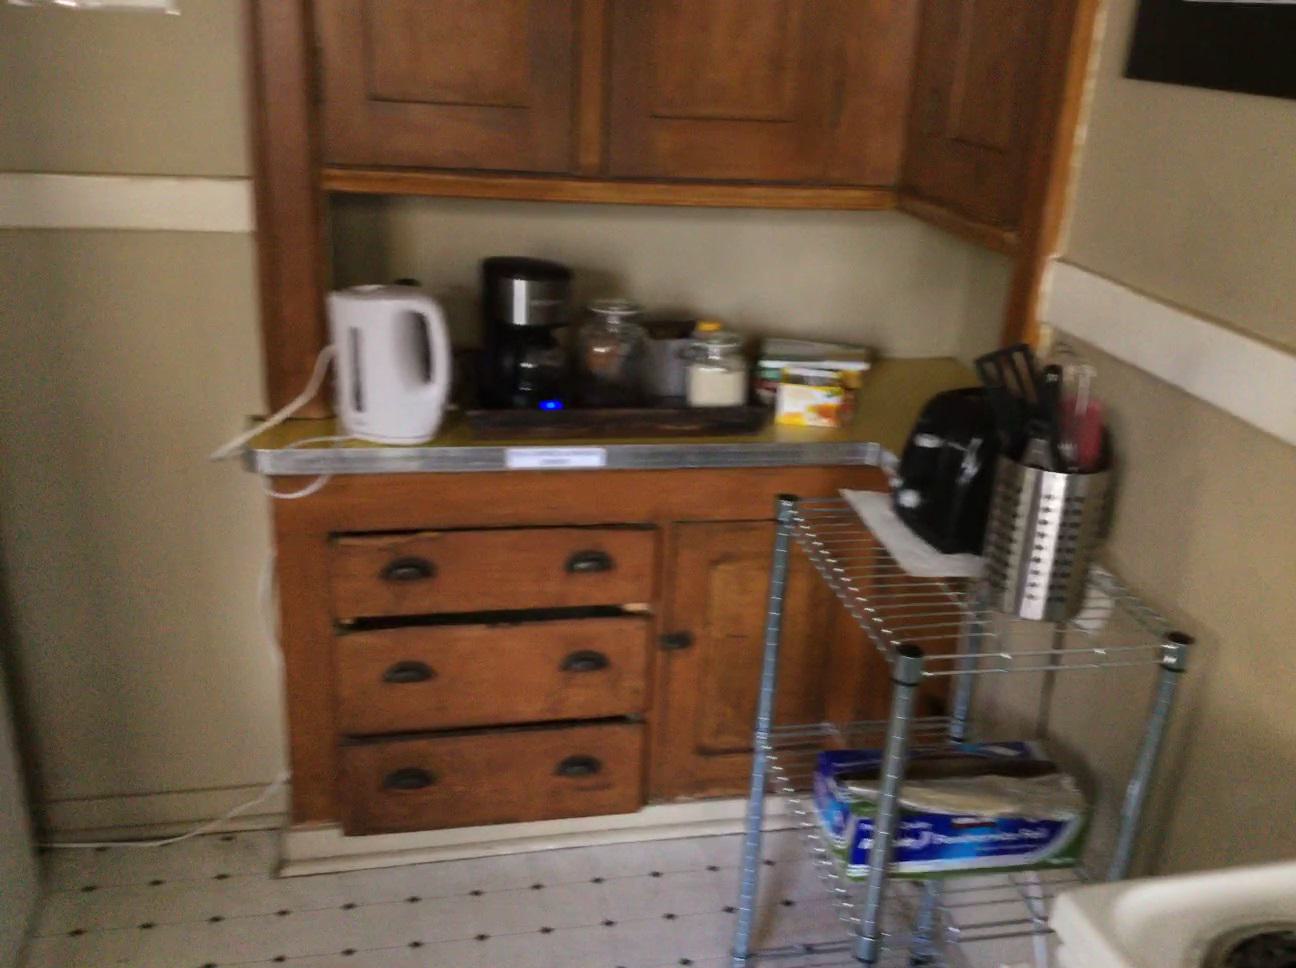
Question: Is the picture behind the cup from the second object's perspective? Final answer should be yes or no.
Answer: Yes